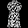
Label: Dress